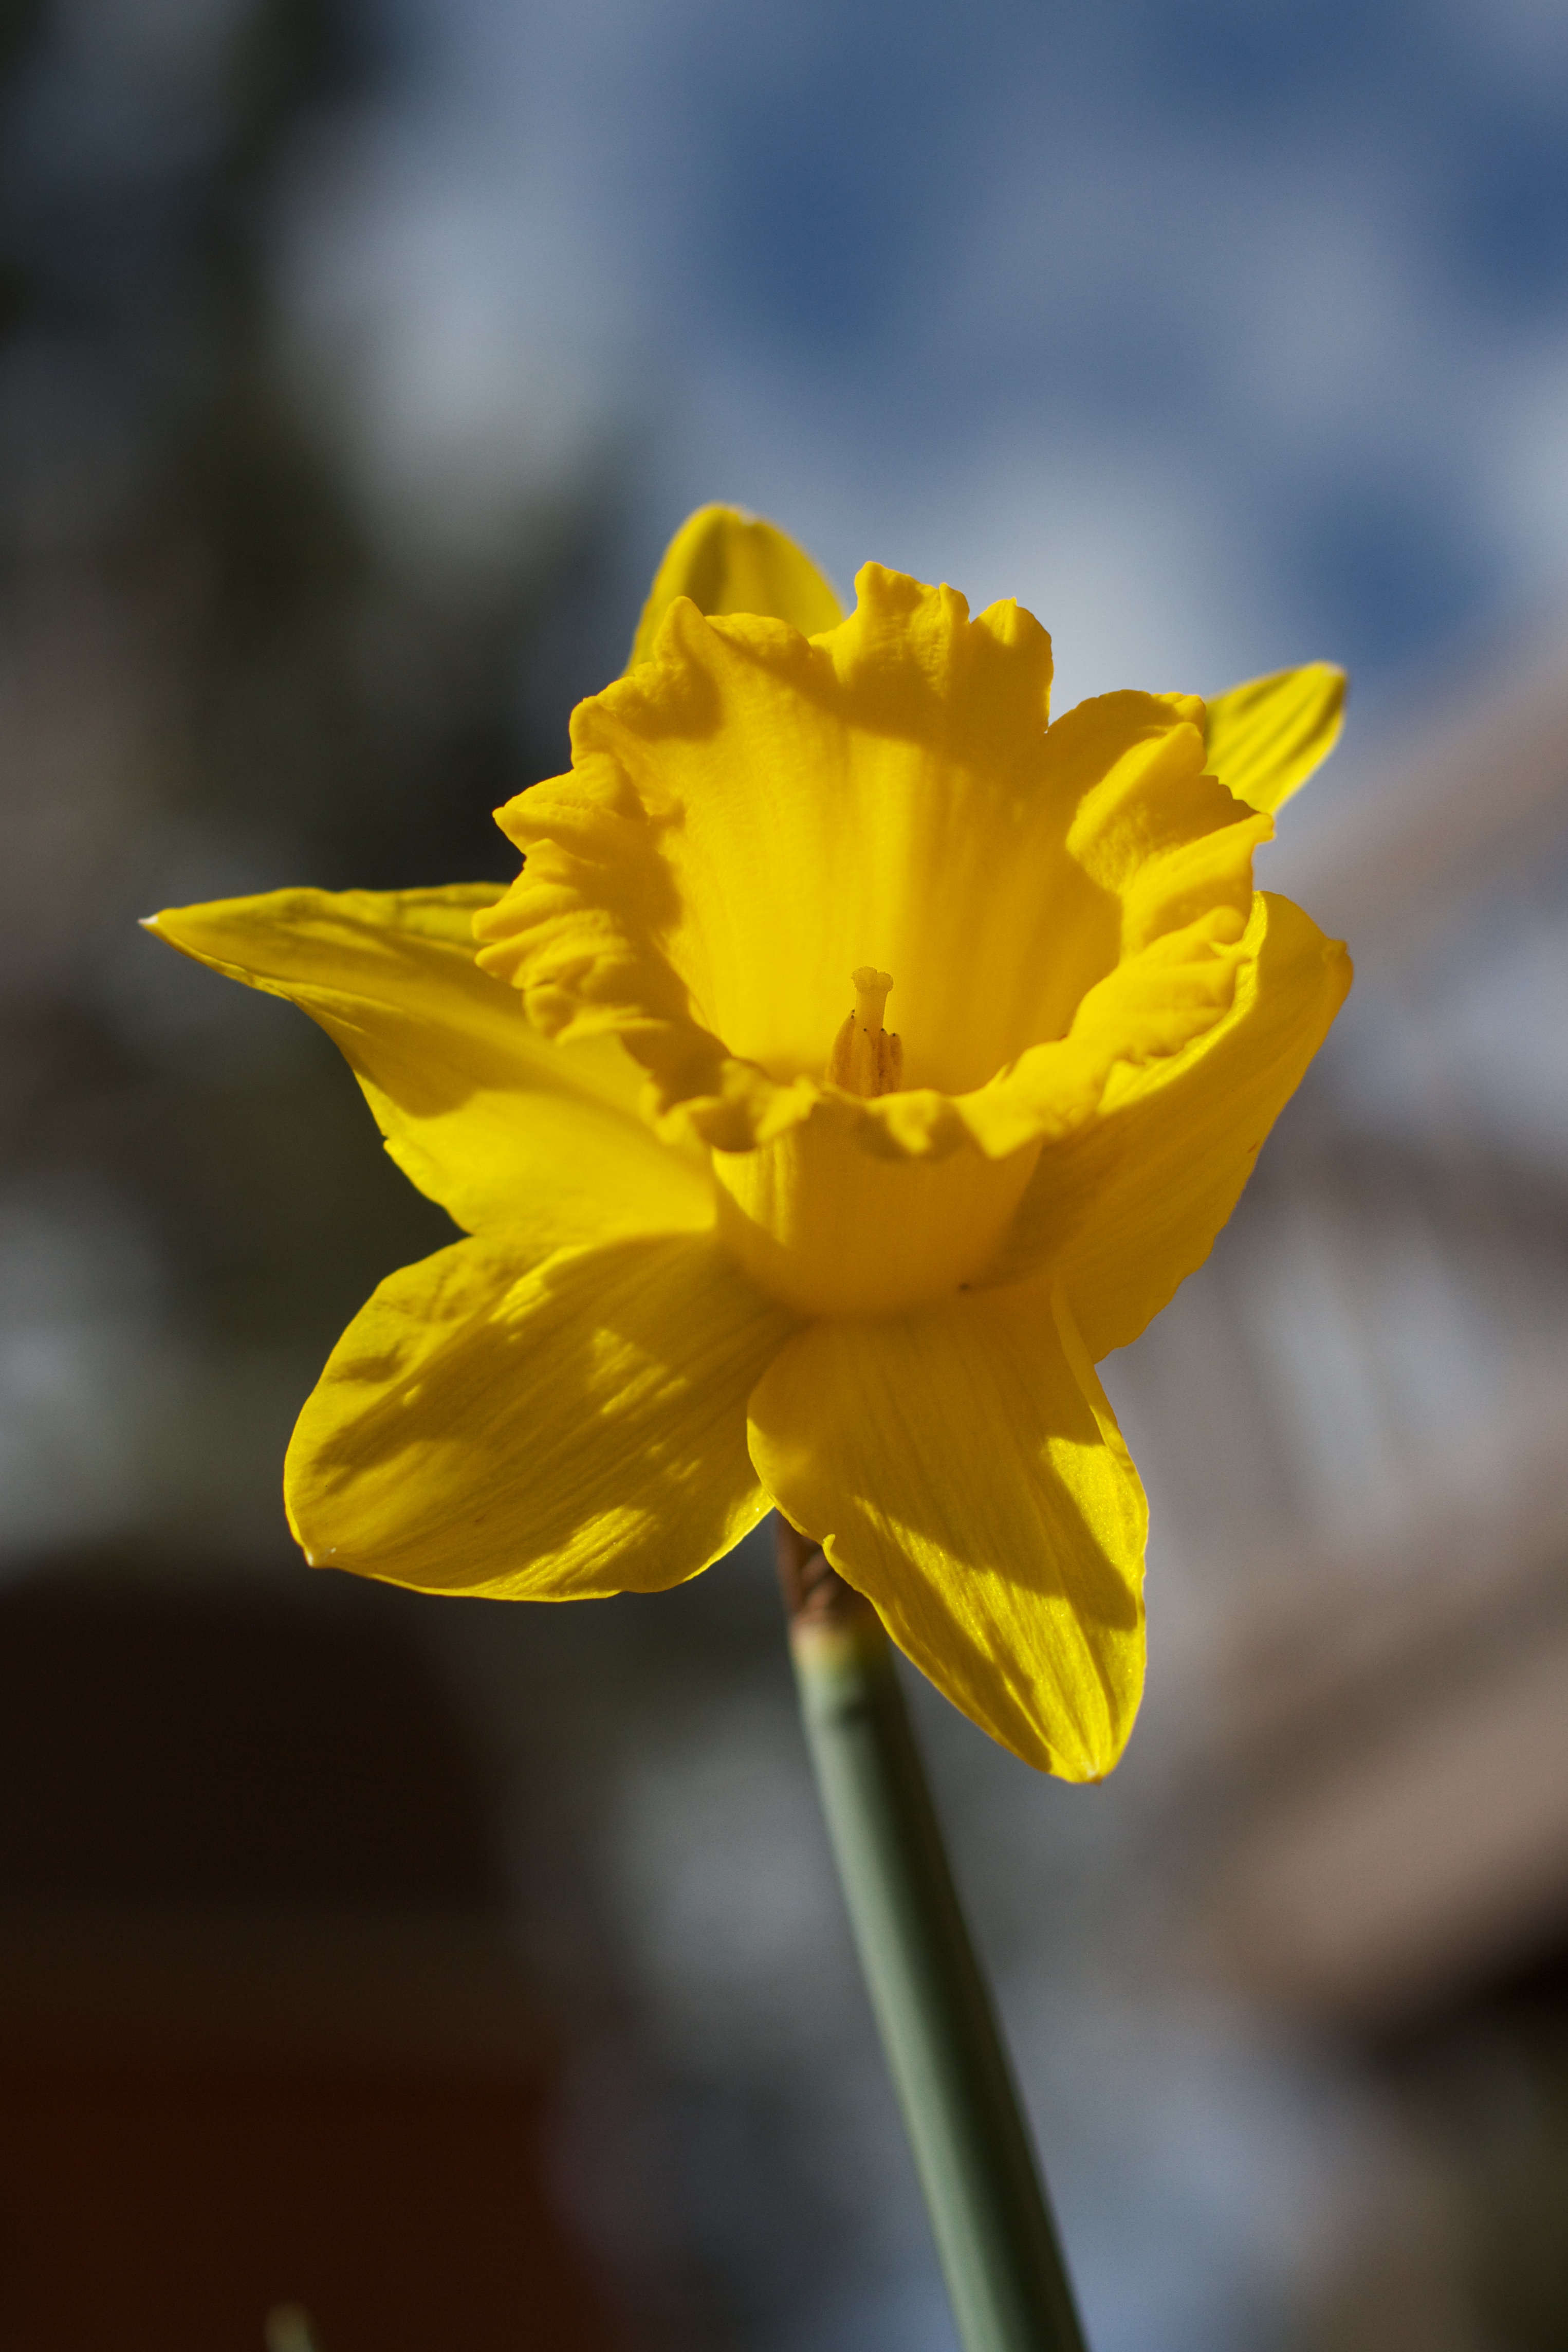
nature, plant, photography, sunlight, flower, petal, yellow, daffodil, flora, wildflower, close up, narcissus, macro photography, flowering plant, plant stem, land plant